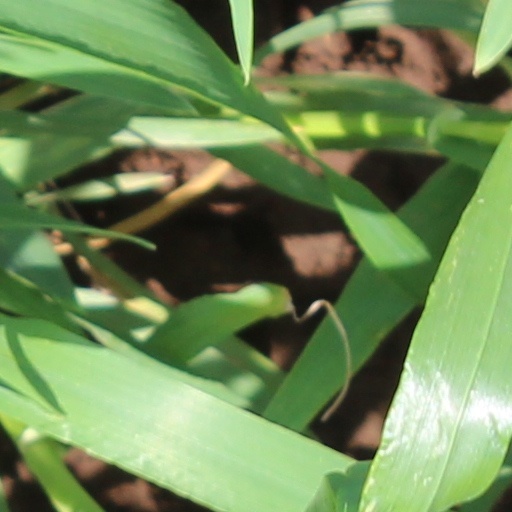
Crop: wheat